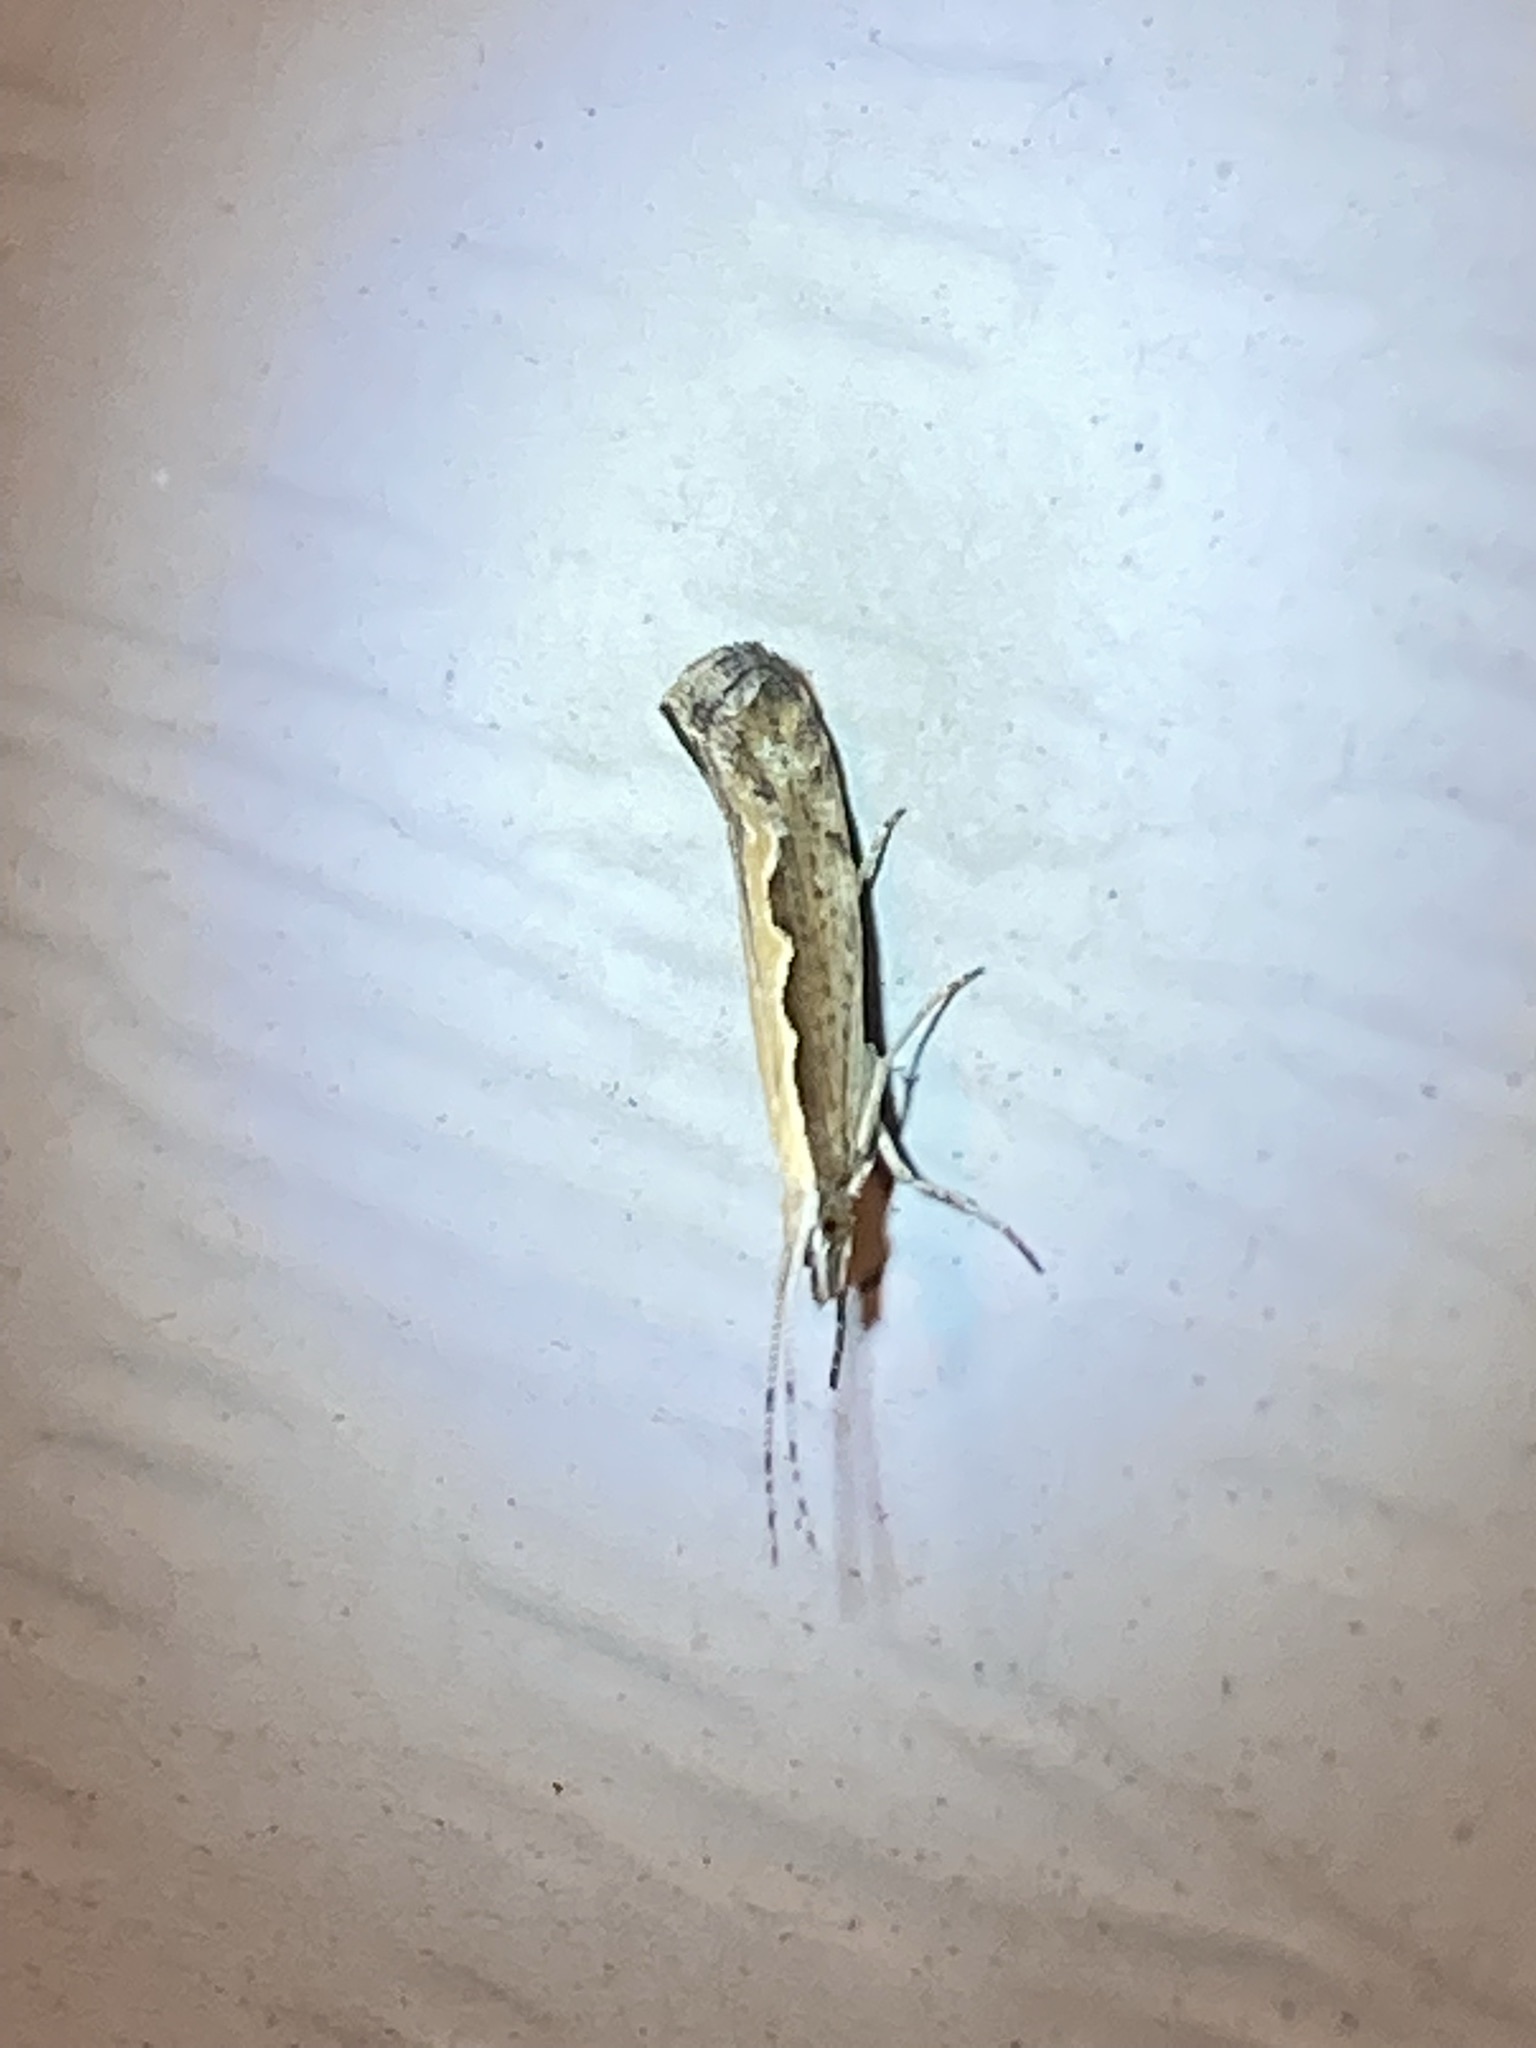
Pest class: diamondback_moth